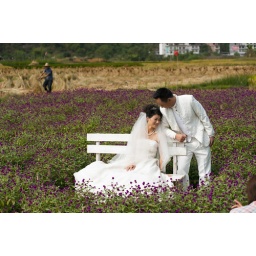
China; Yangshuo; 01-11-2009Bruidsfotografie in een bloemenveldFoto: Frans SchellekensWedding photography in flower field